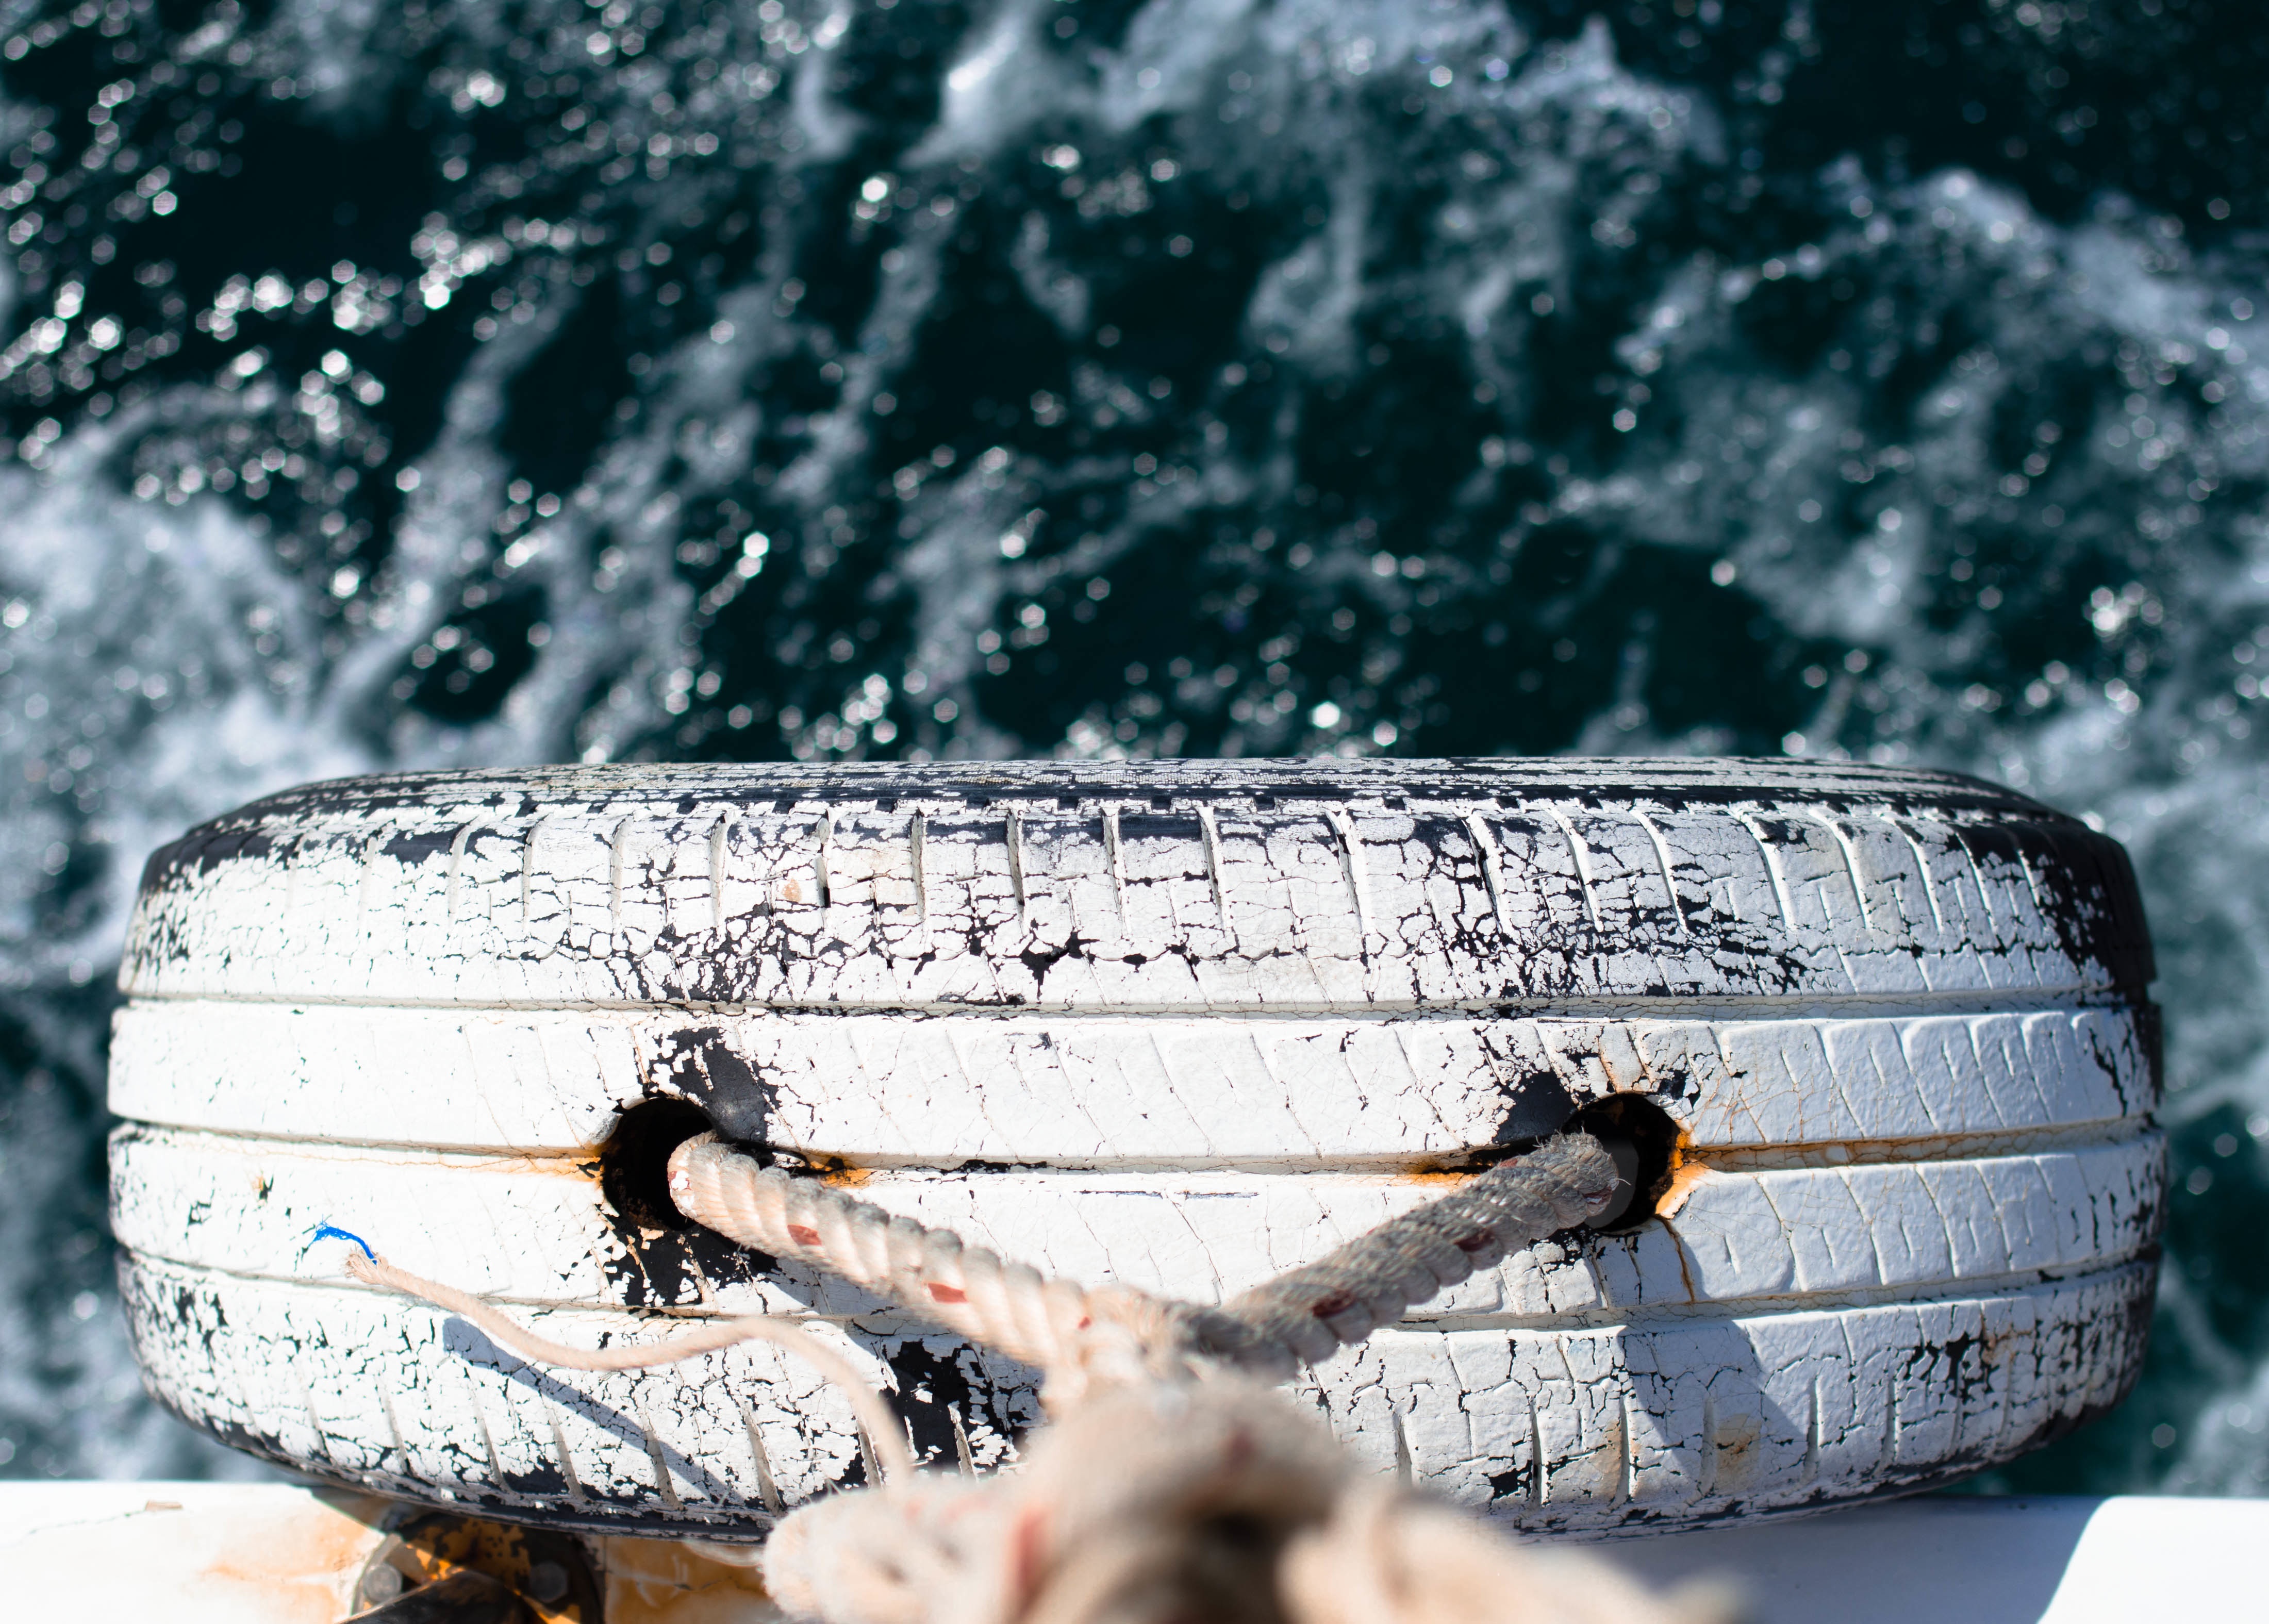
water, snow, winter, sky, wood, freezing